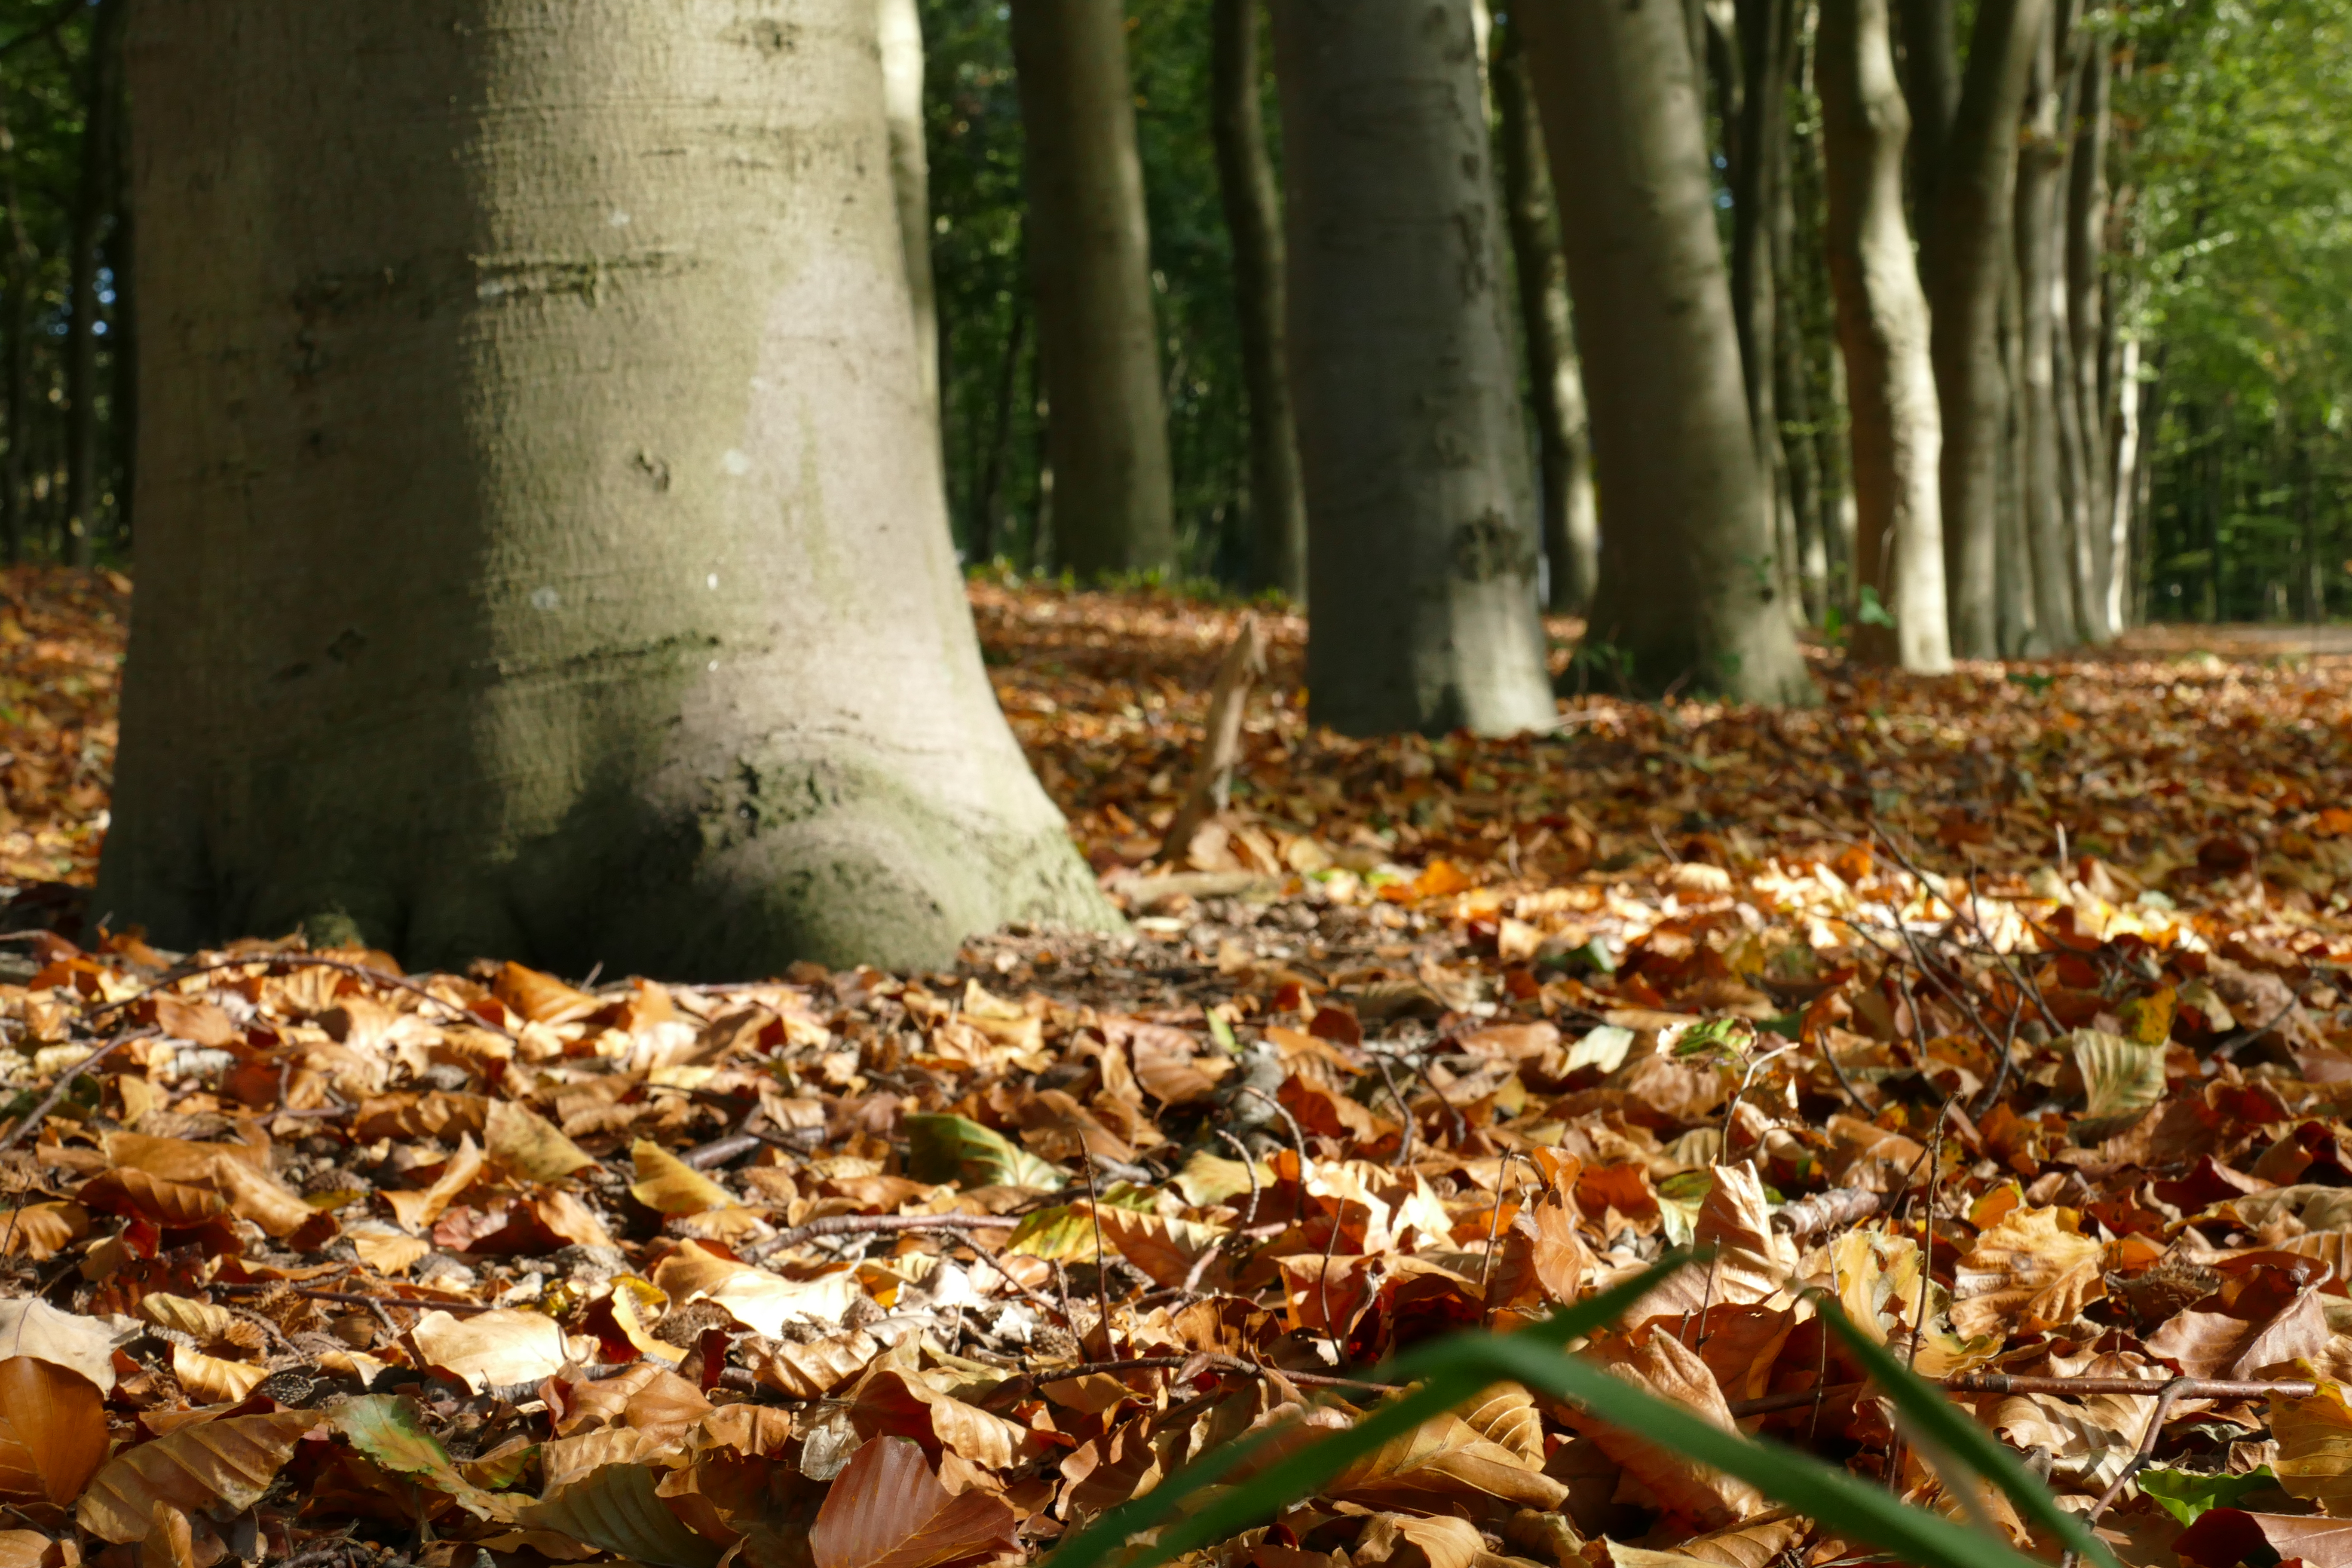
leafs, fall, autumn, ground, forest, leaf, tree, deciduous, woodland, trunk, grass, branch, biome, soil, grove, plant, sunlight